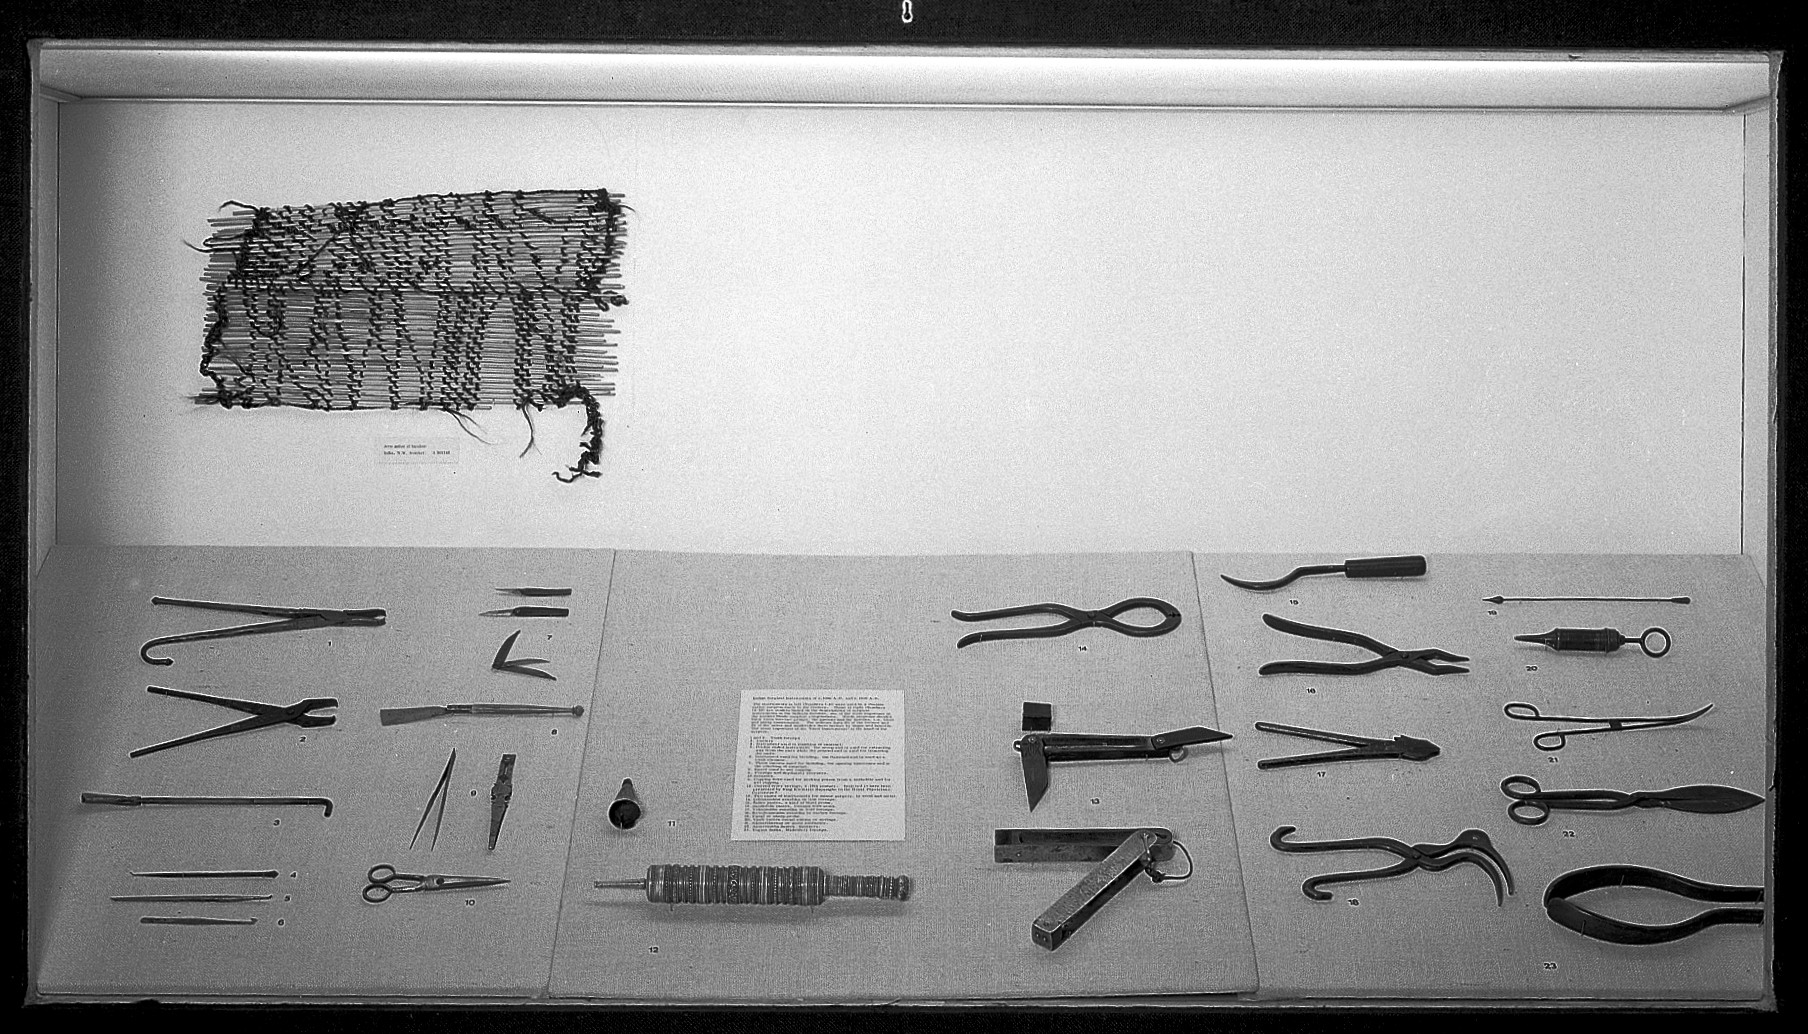
Museum objects from exhibition -various. 1972-3 Wellcome Images Keywords: ethnographic; Prehistory; primitive; Wellcome Exhibitions, monochrome black-and-white photograph
Specialty: surgical-instruments
Image credit: "Museum objects from exhibition-various.1972-3 Wellcome L0010401", wikimedia:Surgical instruments via Wikimedia Commons, licensed cc-by-4.0. Source: https://upload.wikimedia.org/wikipedia/commons/f/f9/Museum_objects_from_exhibition-various.1972-3_Wellcome_L0010401.jpg